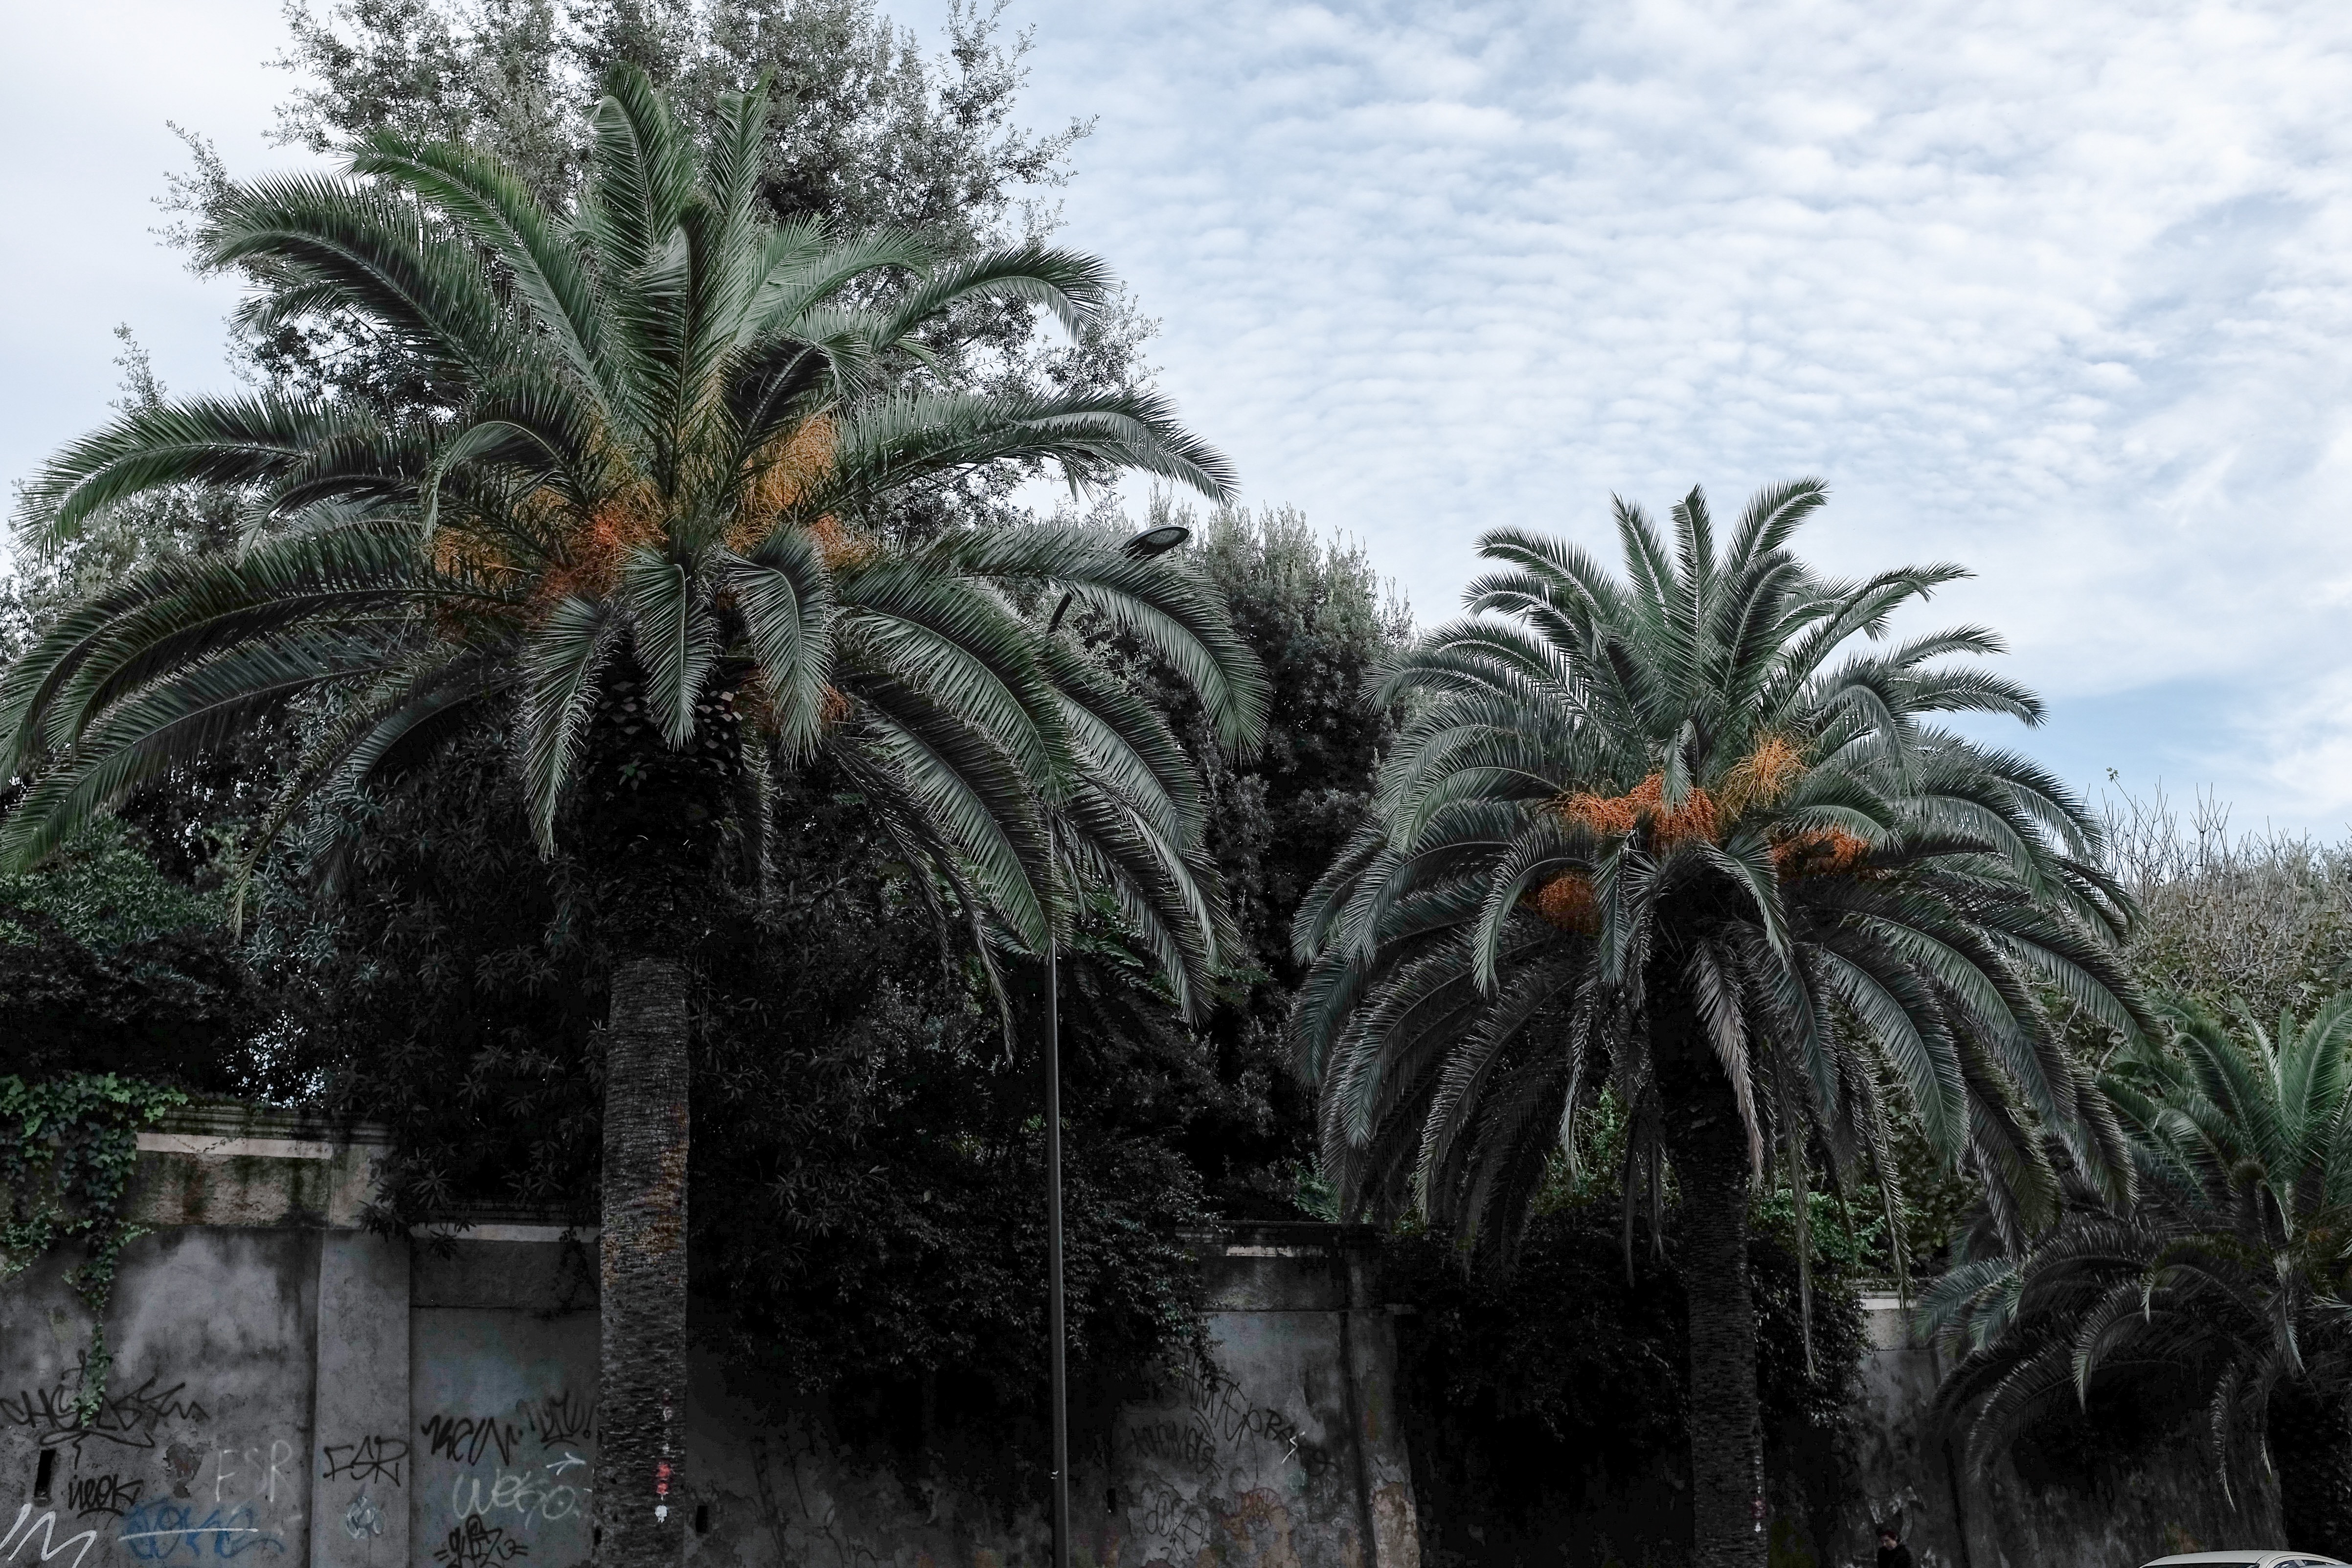
tree, plant, fruit, flower, produce, botany, garden, flora, tropics, flowering plant, date palm, woody plant, land plant, arecales, palm family, borassus flabellifer, elaeis